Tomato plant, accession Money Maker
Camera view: horizontal (90 deg, fisheye); turntable rotation: 0 degrees
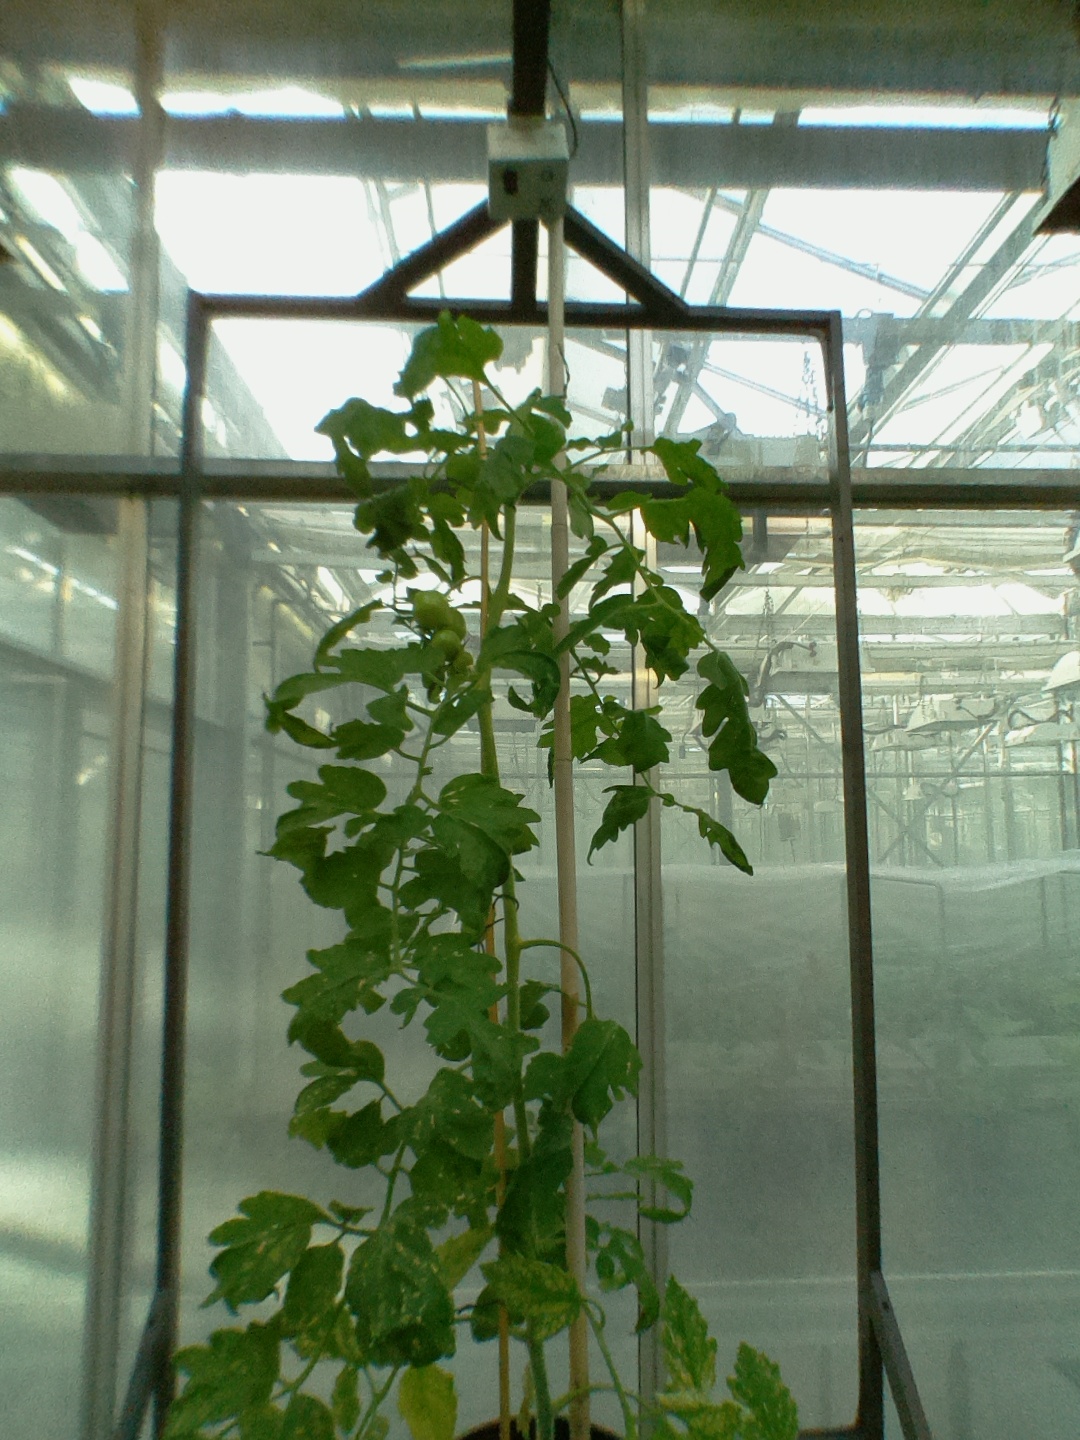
BBCH growth stage 73: 30%-40% of final fruit size